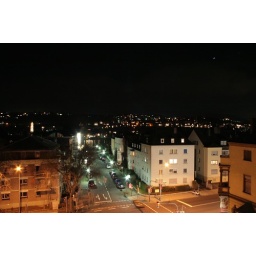
This photo was taken in Koblenz.I were standing on my good friends balcony looking down to the river rhine.